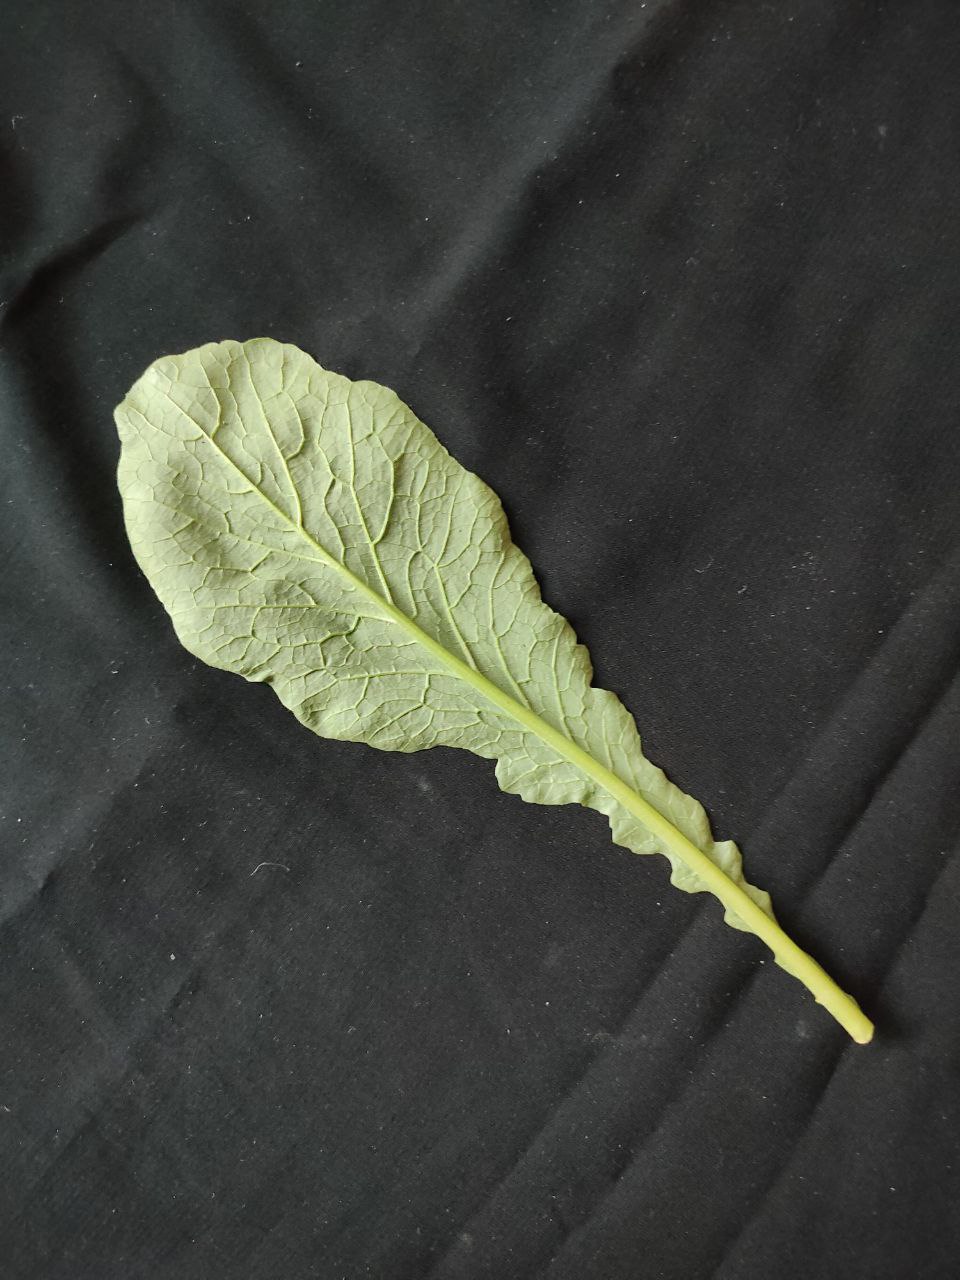
Label: Fresh leaf